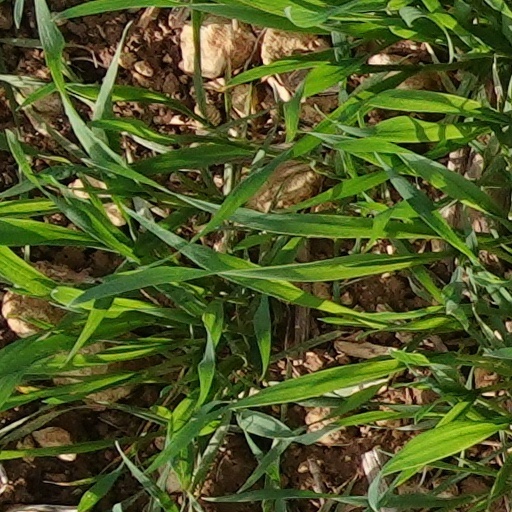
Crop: wheat